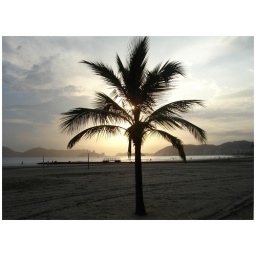
A tropical tree on the beach as the Sun goes down in Santos, Brazil.